Abe Masakiyo (Shirakawa)

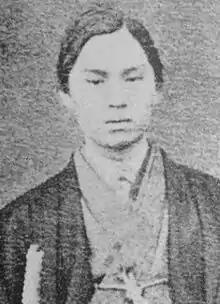
Abe Masakiyo (in early Meiji period)

was the 8th (and final) Abe "daimyō" of Shirakawa Domain, and the 1st Abe "daimyō" of Tanagura Domain.